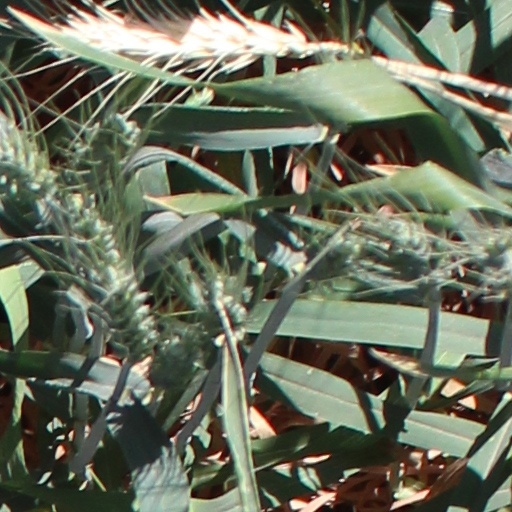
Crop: wheat